Heritage railway

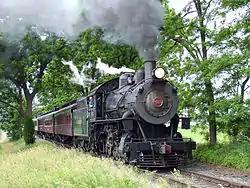
Strasburg Rail Road train

In Indonesia there are several historic train lines and steam trains that are still operated today, including Ambarawa Railway Museum, Sawahlunto Railway Museum, Cepu Forest Railway, in Surakarta, and several narrow gauge lines in the Sugar Factory area.